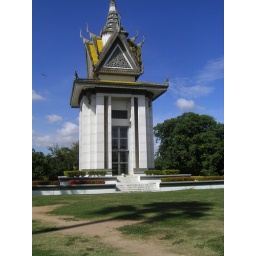
This building contains nothing but shelf upon shelf of human skulls, floor to ceiling. The Killing Fields, Phnom Penh, Cambodia.